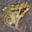
Label: frog